Ecole d'Humanité

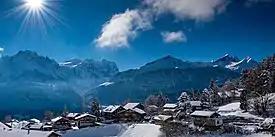
The Ecole d'Humanité campus during the winter term. Students have access to pistes and ski throughout the winter months.

The Ecole d'Humanité is an international boarding school, located in the Canton of Bern, Switzerland. It was founded in 1934 by and his wife . In 1910, Geheeb had founded a similar school, the Odenwaldschule, in his native Germany, but he fled to Switzerland to found the new school after the NSDAP came to power.